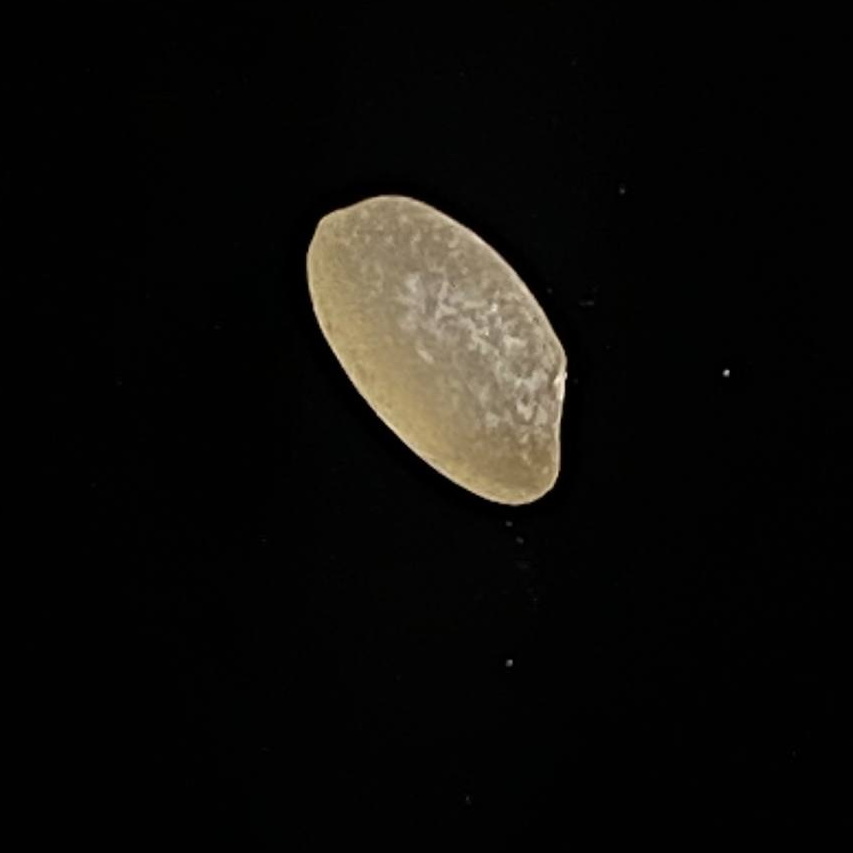
Rice variety: Paijam